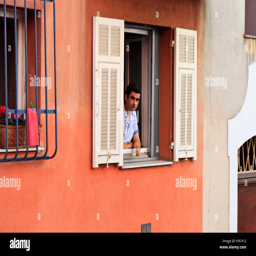
a man looking out of his window in the old town